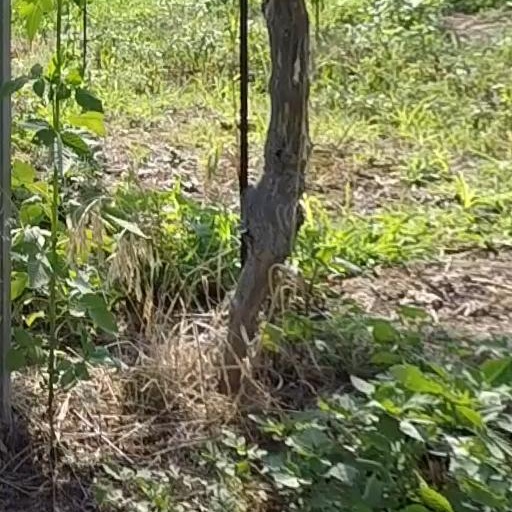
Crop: grape